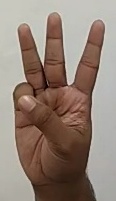
ASL sign: 6